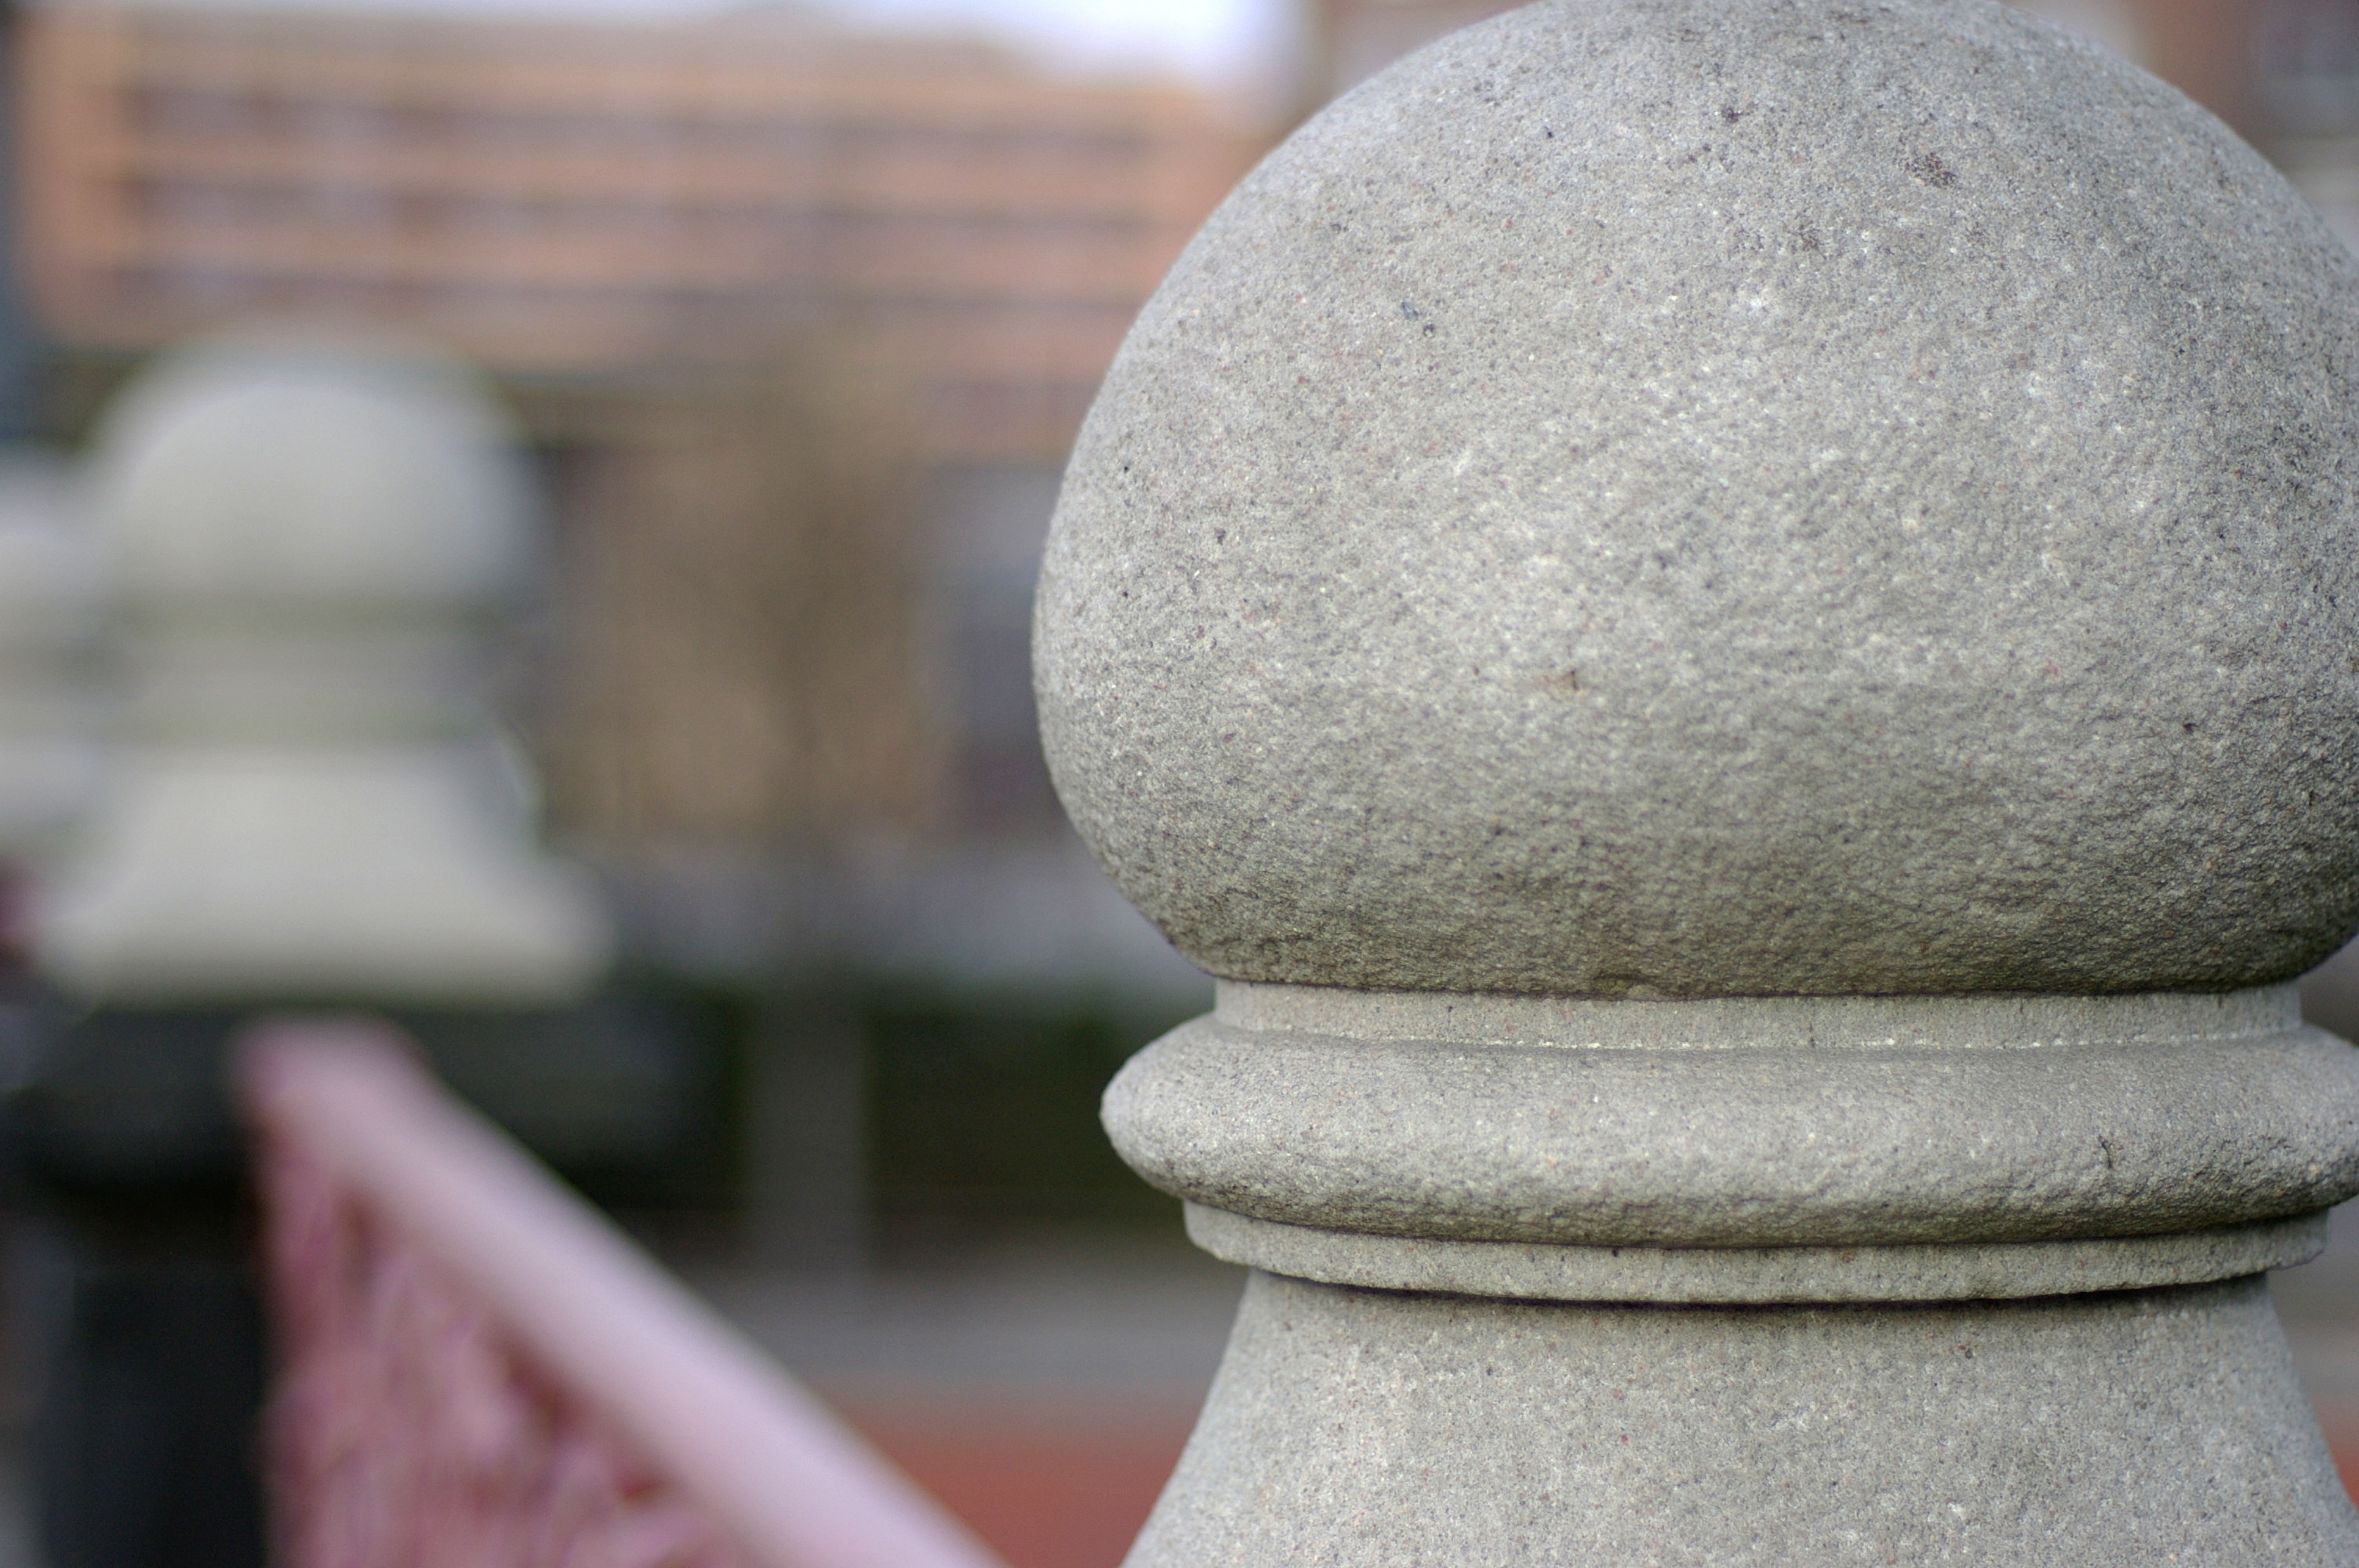
rock, bokeh, statue, material, close up, sculpture, art, temple, germany, deutschland, berlin, pentax, snapseed, shape, bokehlicious, lenstagged, steffenzahn, guessedberlin, gwbartie, k100d, justpentax, iamflickr, cosina, voigtlander, 58mm, nokton, 58mmf14, 58mm14, nokton58mmf14slii, 58mmf14nokton, cosinavoigtl nder, voigtl ndernokton58mmf14, stone carving